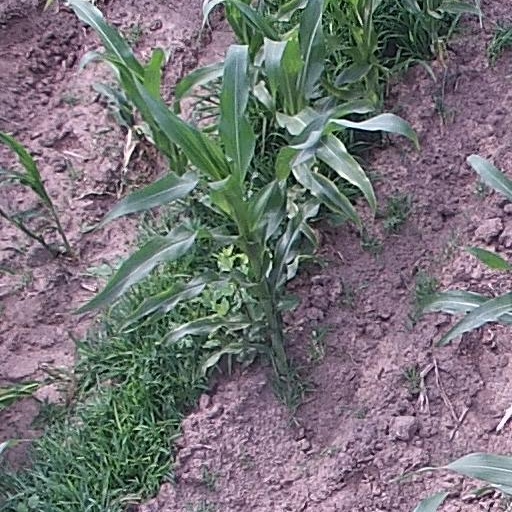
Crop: maize; corn